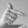
ASL letter: T